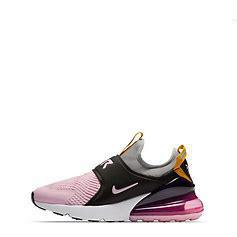
Brand: Nike
Model: Air Max 270 Extreme